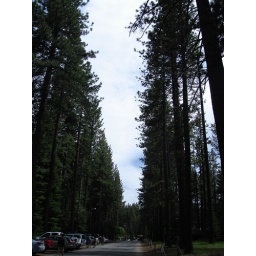
trees by the beach